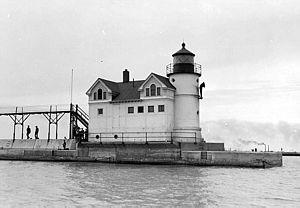
Le phare de Waukegan Harbor, est un phare situé au port deWaukegan, sur le lac Michigan dans le comté de Lake, Illinois.